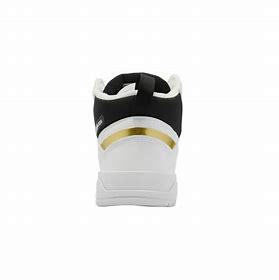
Brand: adidas
Model: 100